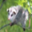
Label: possum